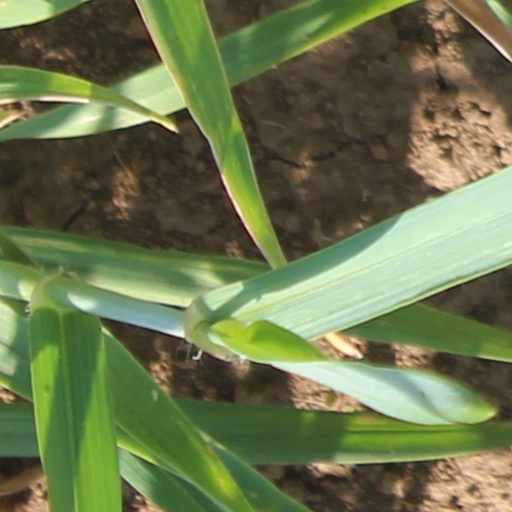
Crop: wheat